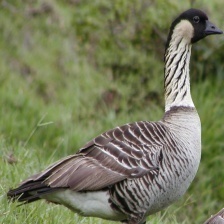
Species: HAWAIIAN GOOSE
Scientific name: BRANTA SANDVICENSIS
ImageNet parent category: goose